Pro-Wrestling Shi-En

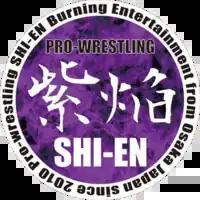
Pro-Wrestling Shi-En logo

is an Osaka-based Japanese professional wrestling promotion founded in 2010 by Eiji Sahara, better known by the ring name Kiai-ryuken Ecchan, with the goal of filling-in the spot left by the closure of Hustle. The name is a play on the word , meaning "support". The mottoes of the promotion are "Energize Osaka" and "Bring life back to pro-wrestling". In addition to monthly paid shows, the organization holds many free shows in a special outdoor ring at Uehonmachi Hi-Hi Town, next to the Uehonmachi Station.